Student cap

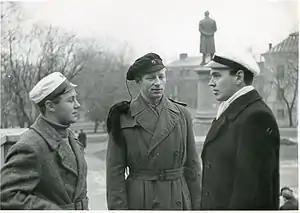
A collection of various models in 1943 (from left to right: Danish, Norwegian and Swedish).

In various European countries, student caps of different types are, or have been, worn either as a marker of a common identity, as is the case in the Nordic countries, or to identify the wearer as a member of a smaller body within the larger group of students, as is the case with the caps worn by members of German , or student groups in Belgium.